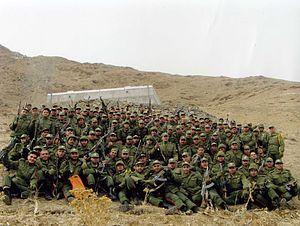
L’Iran, en forme longue la république islamique d'Iran, est un pays d'Asie de l'Ouest, historiquement appelé la Perse. Bordé au nord par la mer Caspienne, au sud-est par le golfe d'Oman et au sud par le golfe Persique, l'Iran partage des frontières avec le Turkménistan au nord-est, l'Afghanistan à l'est, le Pakistan au sud-est, l'Irak à l'ouest et la Turquie, l'Arménie et l'Azerbaïdjan au nord-ouest. Le pays couvre une superficie de 1 648 195 km².